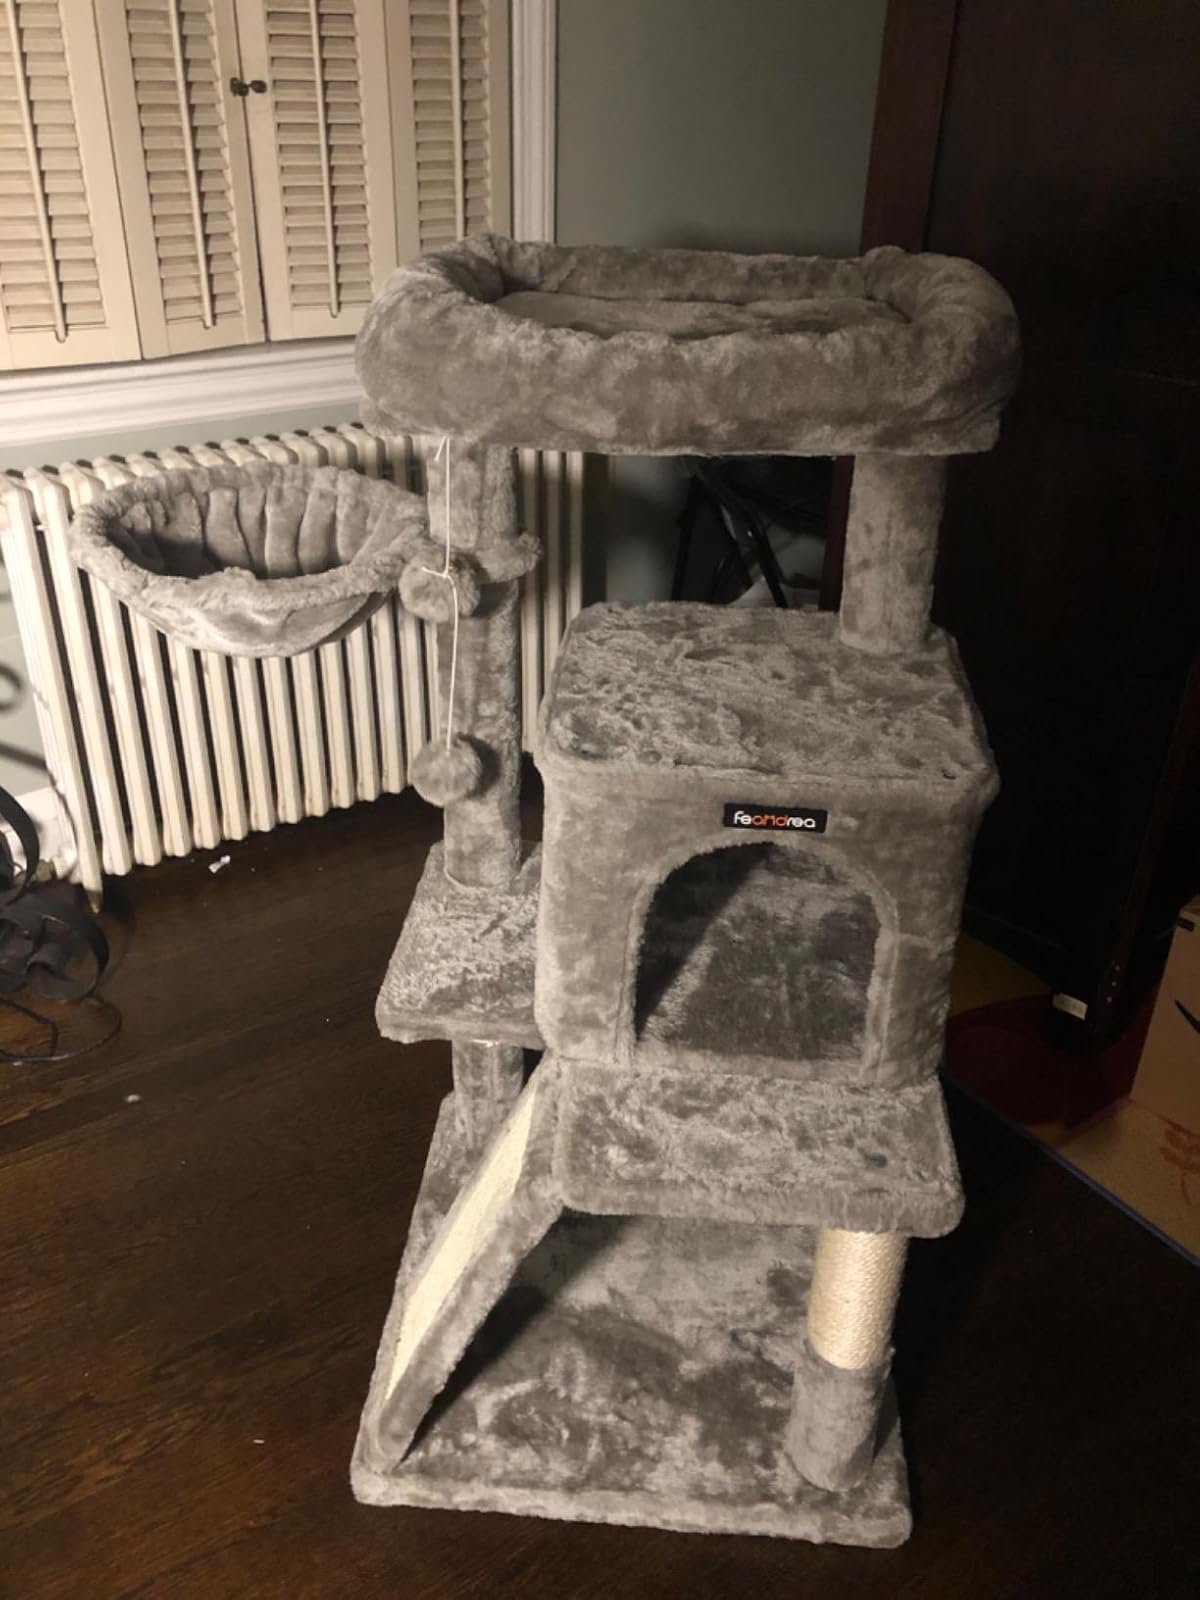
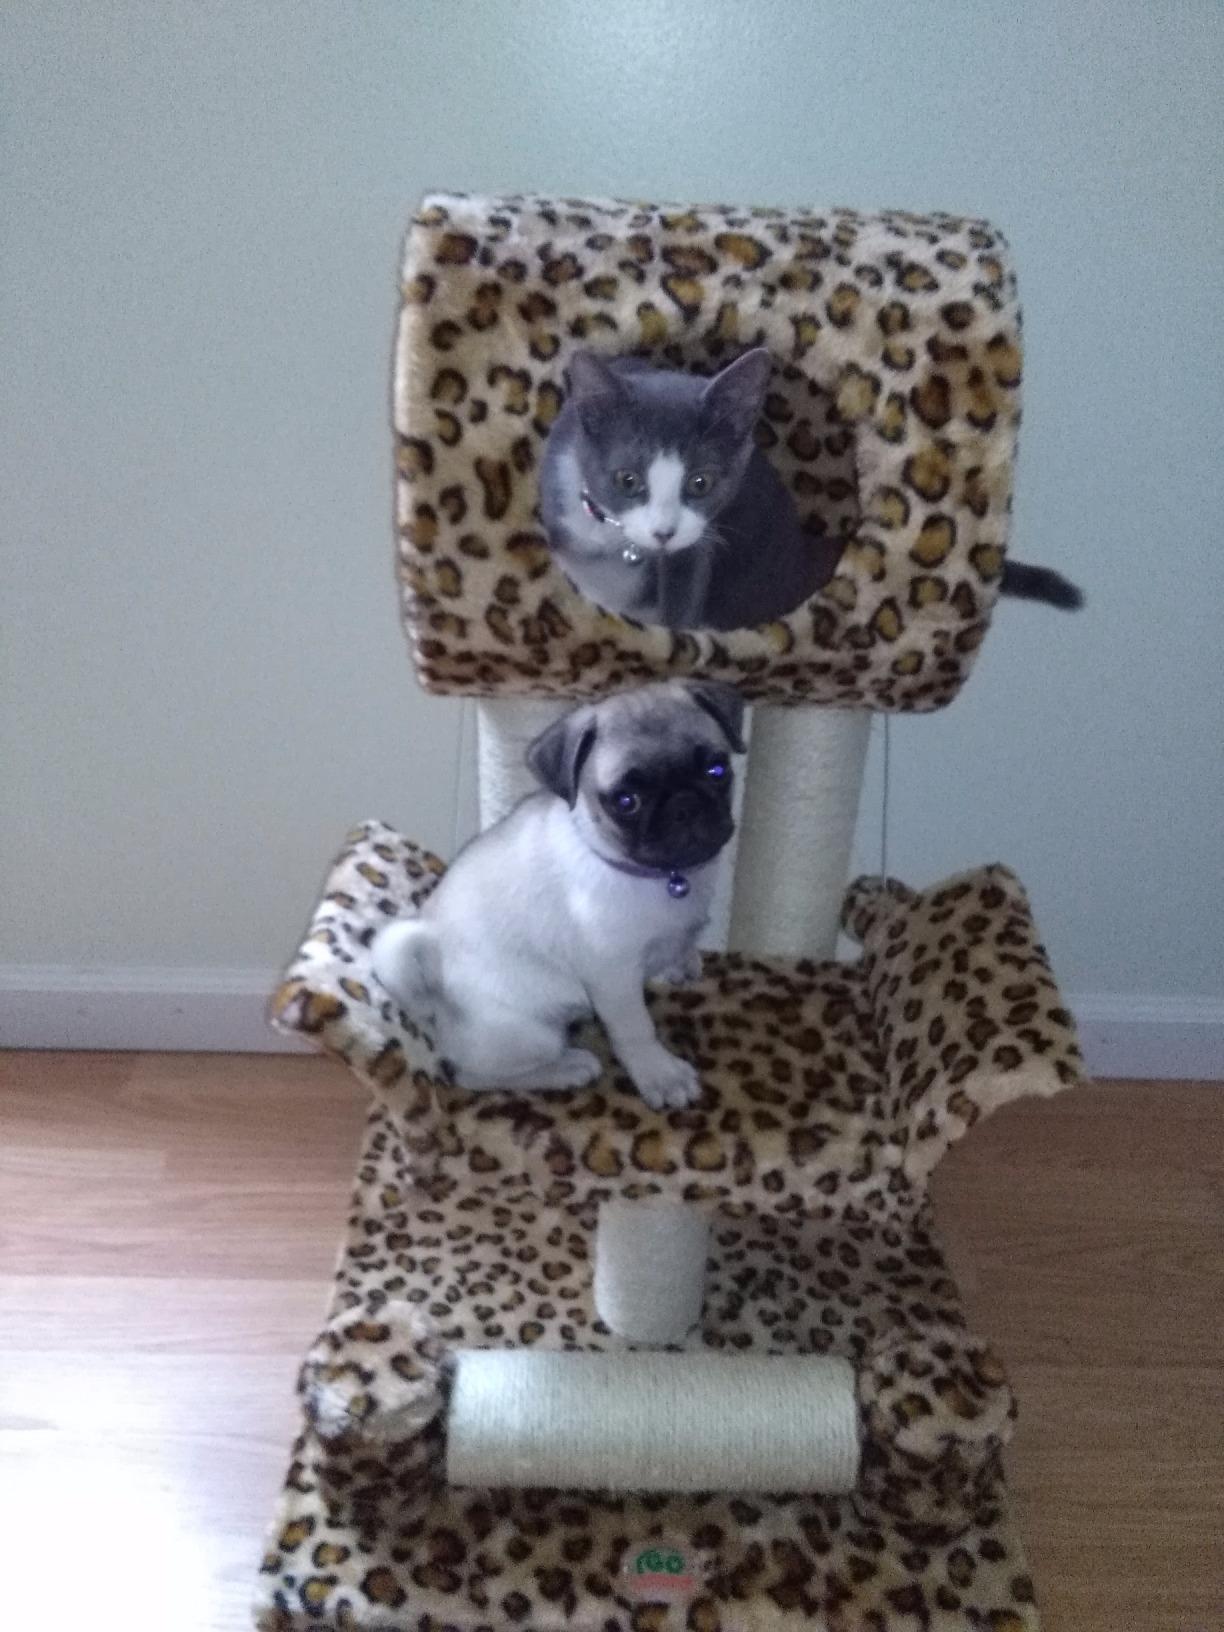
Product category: items_cat tree
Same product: no